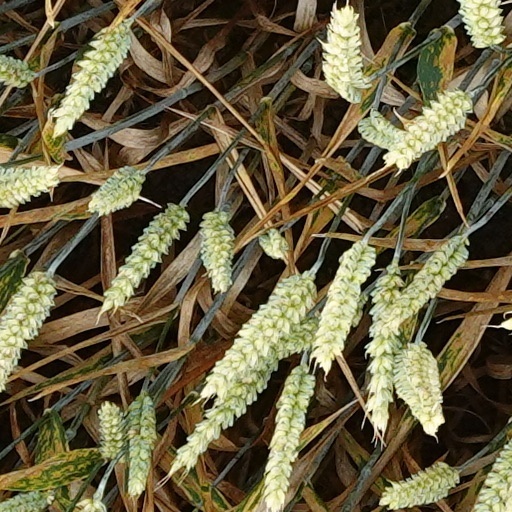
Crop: wheat